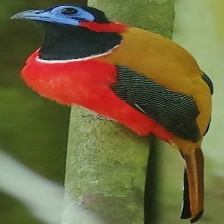
Species: RED NAPED TROGON
Scientific name: HARPACTES KASUMBA